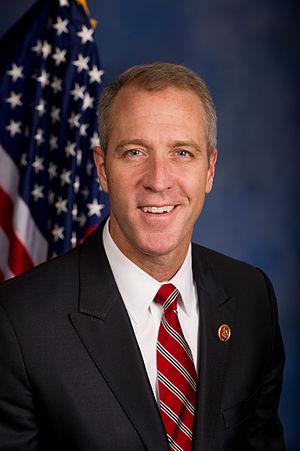
Sean Patrick Maloney, né le 30 juillet 1966 à Sherbrooke, est un homme politique américain membre Parti démocrate, élu de l'État de New York à la Chambre des représentants des États-Unis.